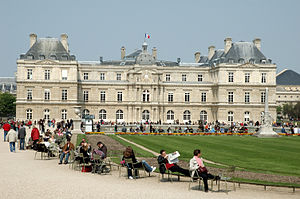
Frankrigs parlament
Senatet holder sine møder i Palais du Luxembourg
Frankrigs parlamentet består af to kamre, Assemblée Nationale og le Sénat. Nationalforsamlingen består af 577 medlemmer som vælges direkte for fem år. Senatets 348 medlemmer vælges indirekte af valgkollegier sammensat af amt- og kommunestyre-repræsentanter for en periode på seks år, hvor dog en tredjedel af medlemmene skiftes ud hvert tredje år.